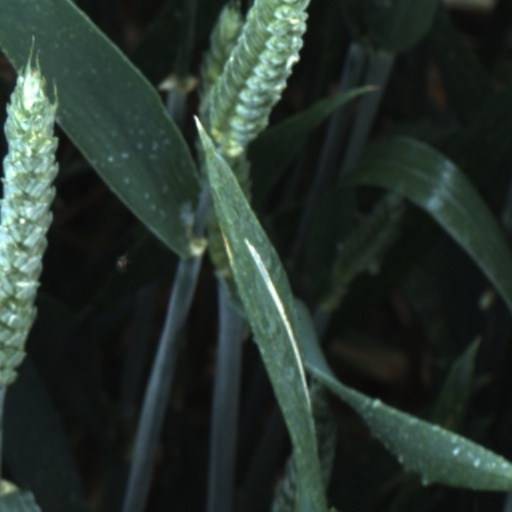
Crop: wheat